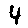
Label: 4